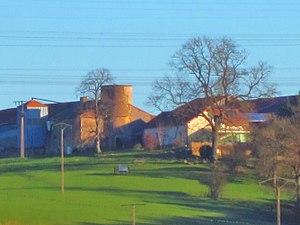
Chateau mussot Baroches
Les Baroches est une commune française située dans le département de Meurthe-et-Moselle en région Grand Est.